Frisco, Colorado

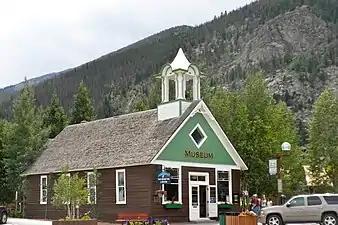
Frisco Schoolhouse

As of the 2020 census, there were 2,913 people, 1,380 households, and 733 families residing in the town. There were 3,349 housing units.